Gus Grissom

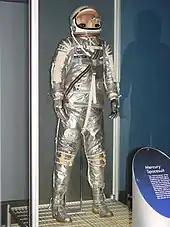
Grissom's Project Mercury spacesuit on display at the U.S. Astronaut Hall of Fame

When the U.S. Astronaut Hall of Fame opened in 1990, his family lent it the spacesuit worn by Grissom during Mercury 4 along with other personal artifacts belonging to the astronaut. In 2002, the museum went into bankruptcy and was taken over by a NASA contractor, whereupon the family sought the exhibit's return. All the artifacts were returned to them except the spacesuit, which NASA claimed was government property. NASA insisted Grissom got authorization to use the spacesuit for a show and tell at his son's school in 1965 and never returned it, but some of Grissom's family members claimed the astronaut rescued the spacesuit from a scrap heap. the space suit was part of the Kennedy Space Center Hall of Fame's Heroes and Legends exhibit.